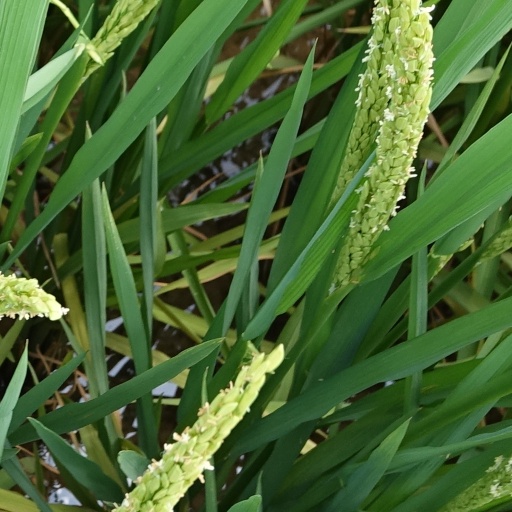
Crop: rice